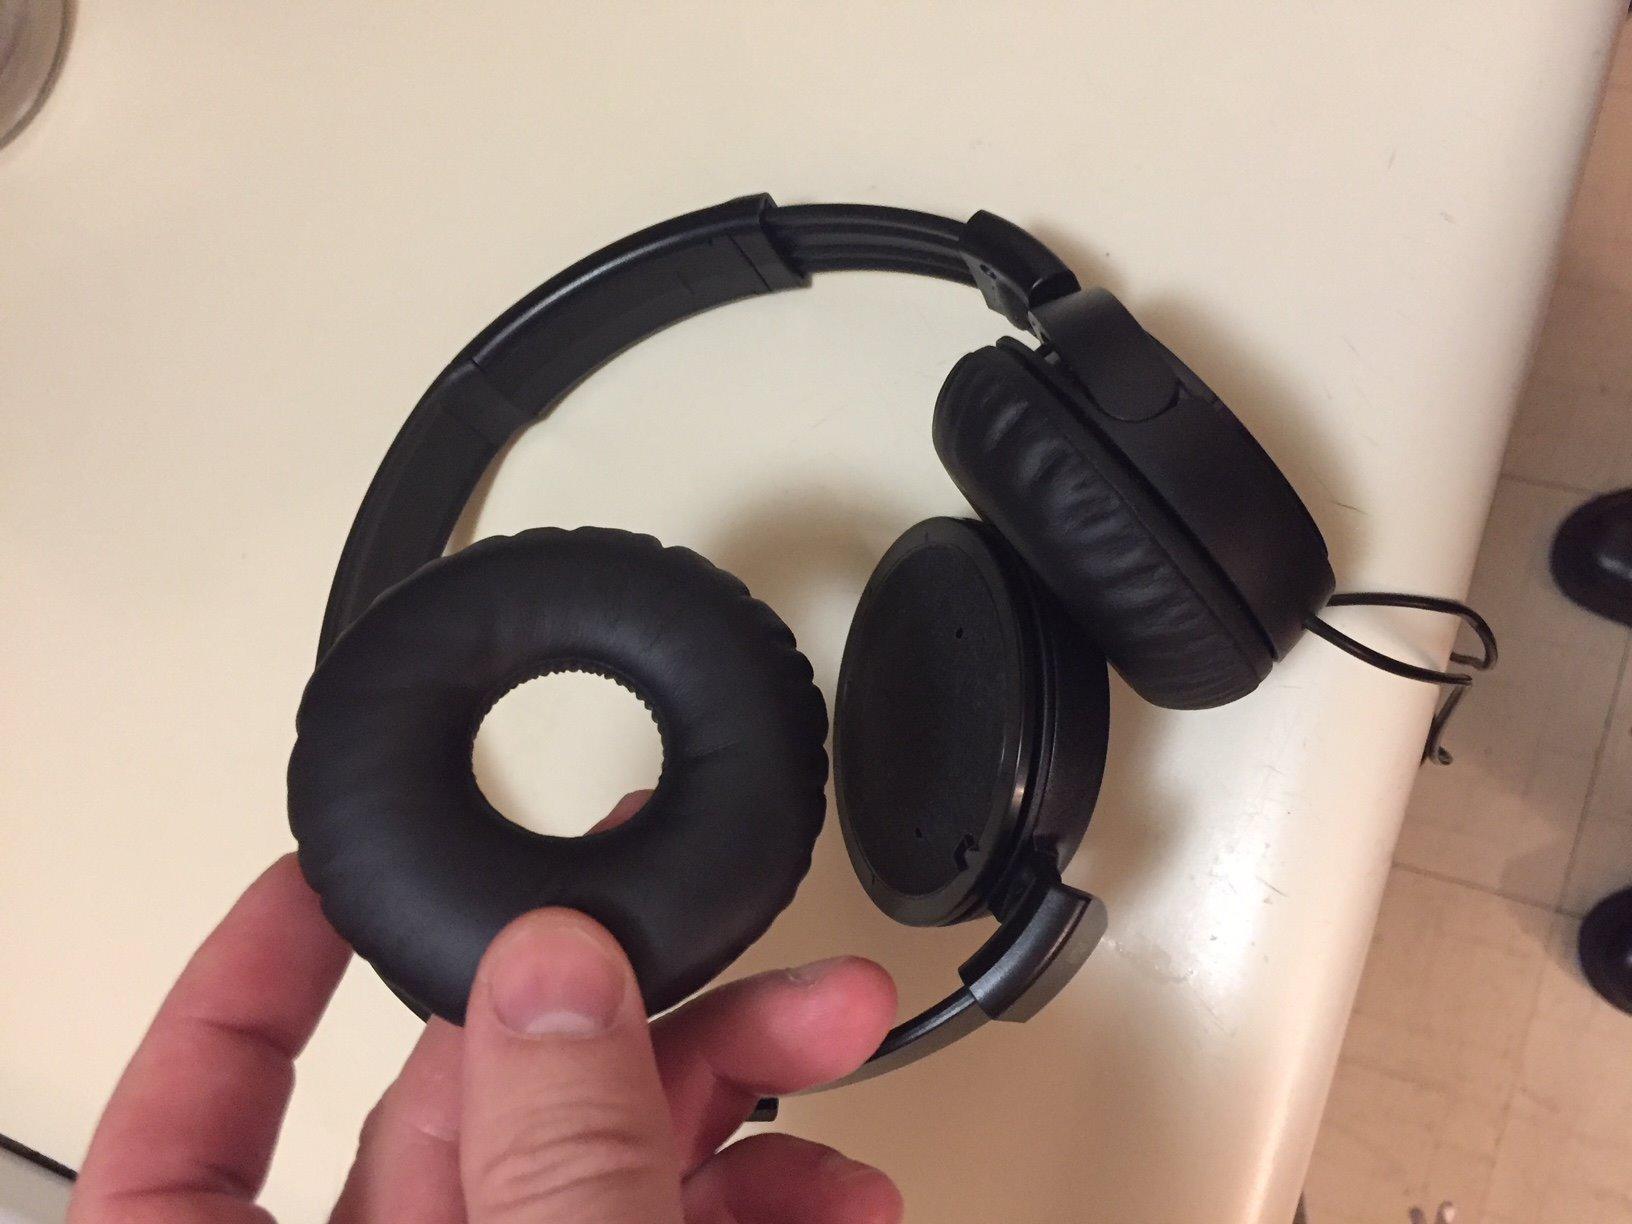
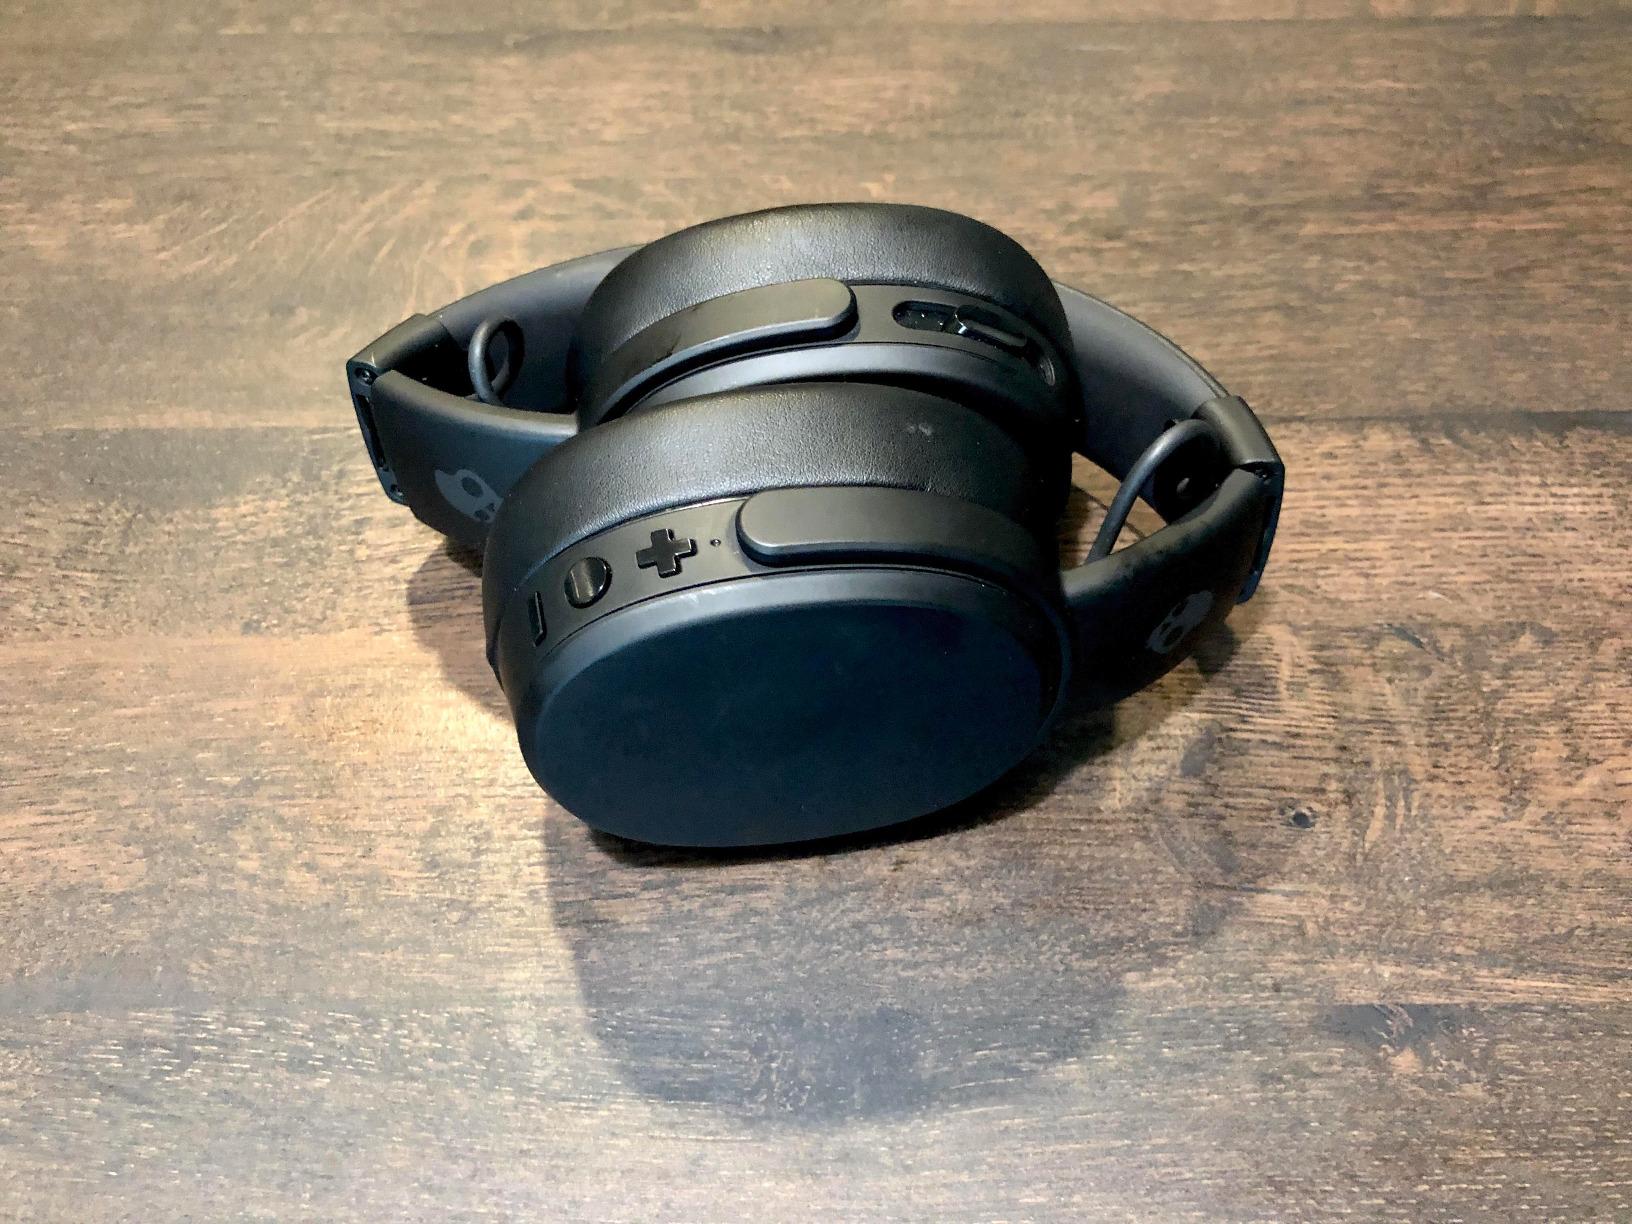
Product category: headphones
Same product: no